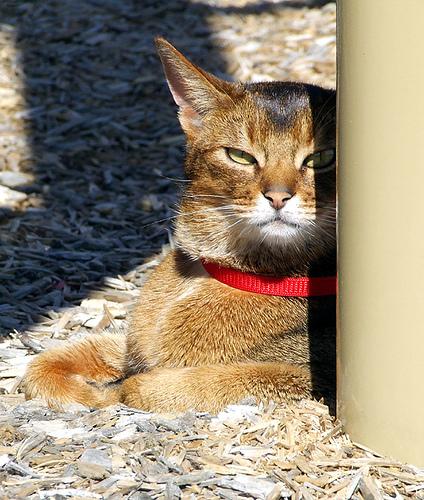
Breed: Abyssinian